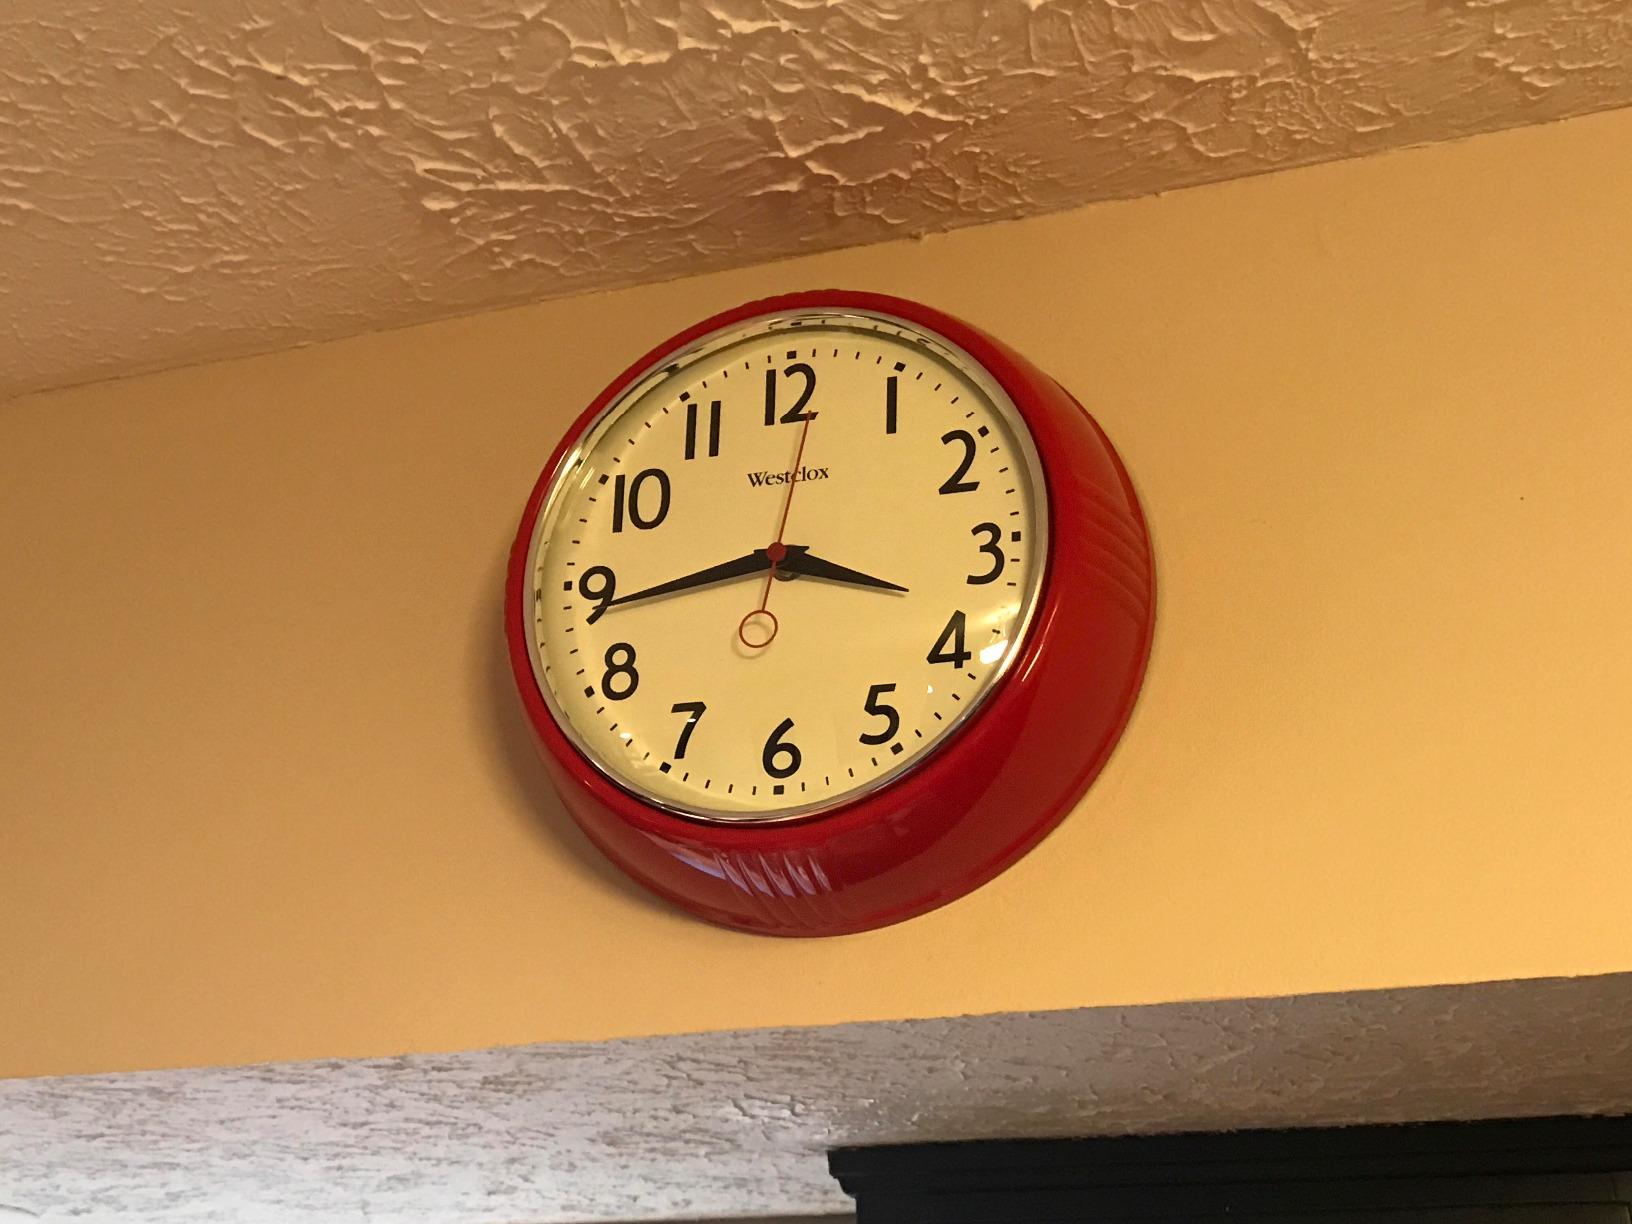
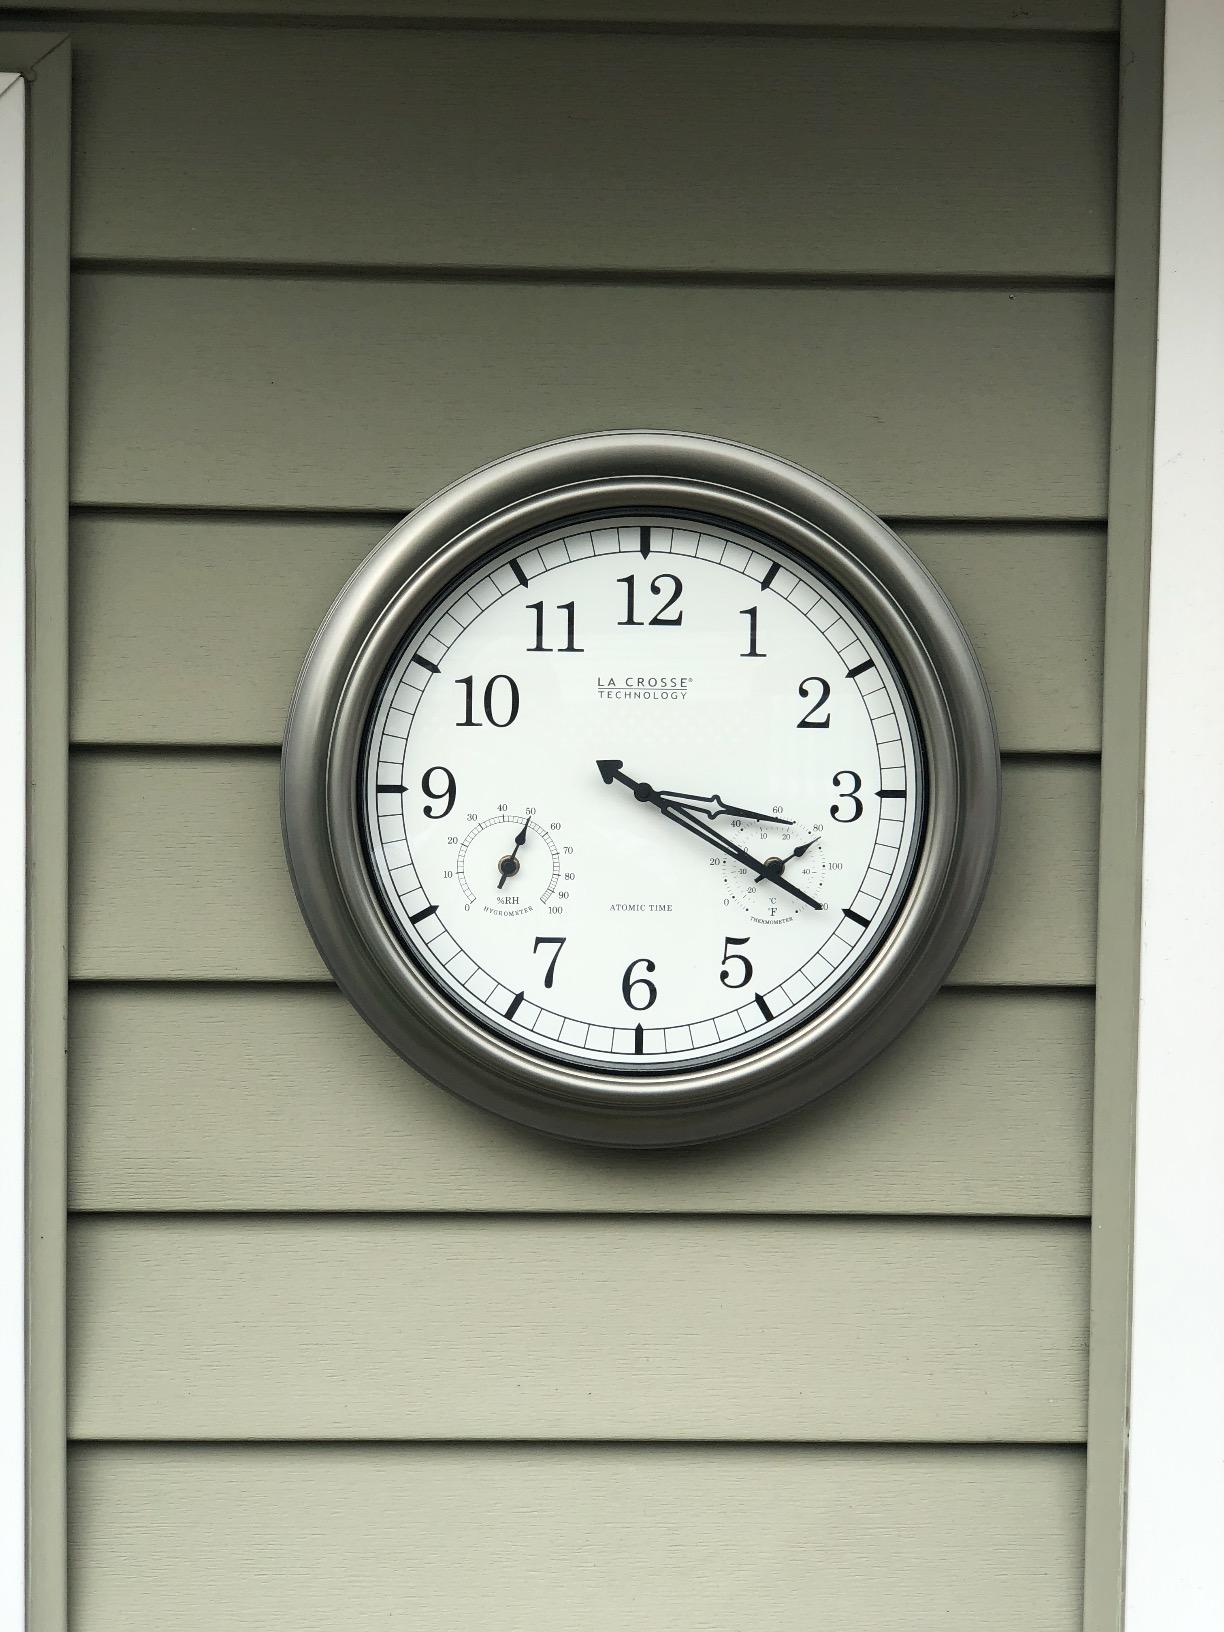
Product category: clock
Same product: no